Harvard Stadium

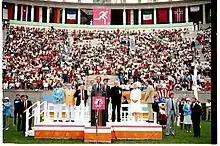
George H. W. Bush participates in the Opening Ceremonies for Olympic soccer tournament in 1984

Although most of Harvard's campus is in Cambridge, the stadium and most other intercollegiate athletic facilities, along with Harvard Business School, lie to the south, across the Charles River, in the nearby Allston neighborhood of Boston. Several donations of land from Henry Wadsworth Longfellow, his family, and friends beginning in 1870 on the Brighton/Allston side of the Charles River through to an 1890's gift from Henry Lee Higginson, which gave the tract the name "Soldier's Field", determined the location of the athletics complex.